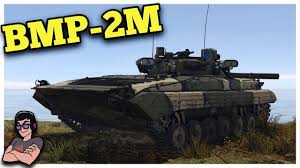
Label: BMP-2